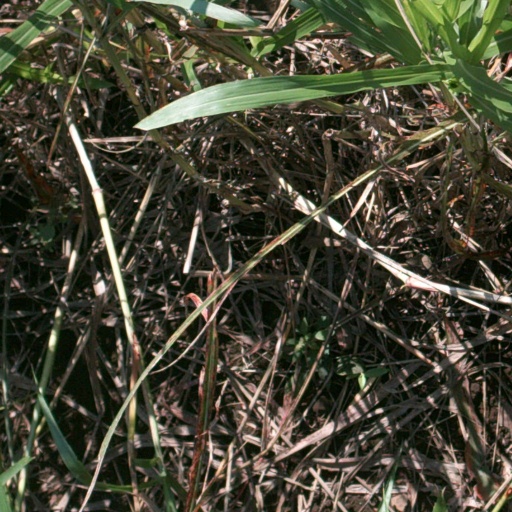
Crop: sorghum